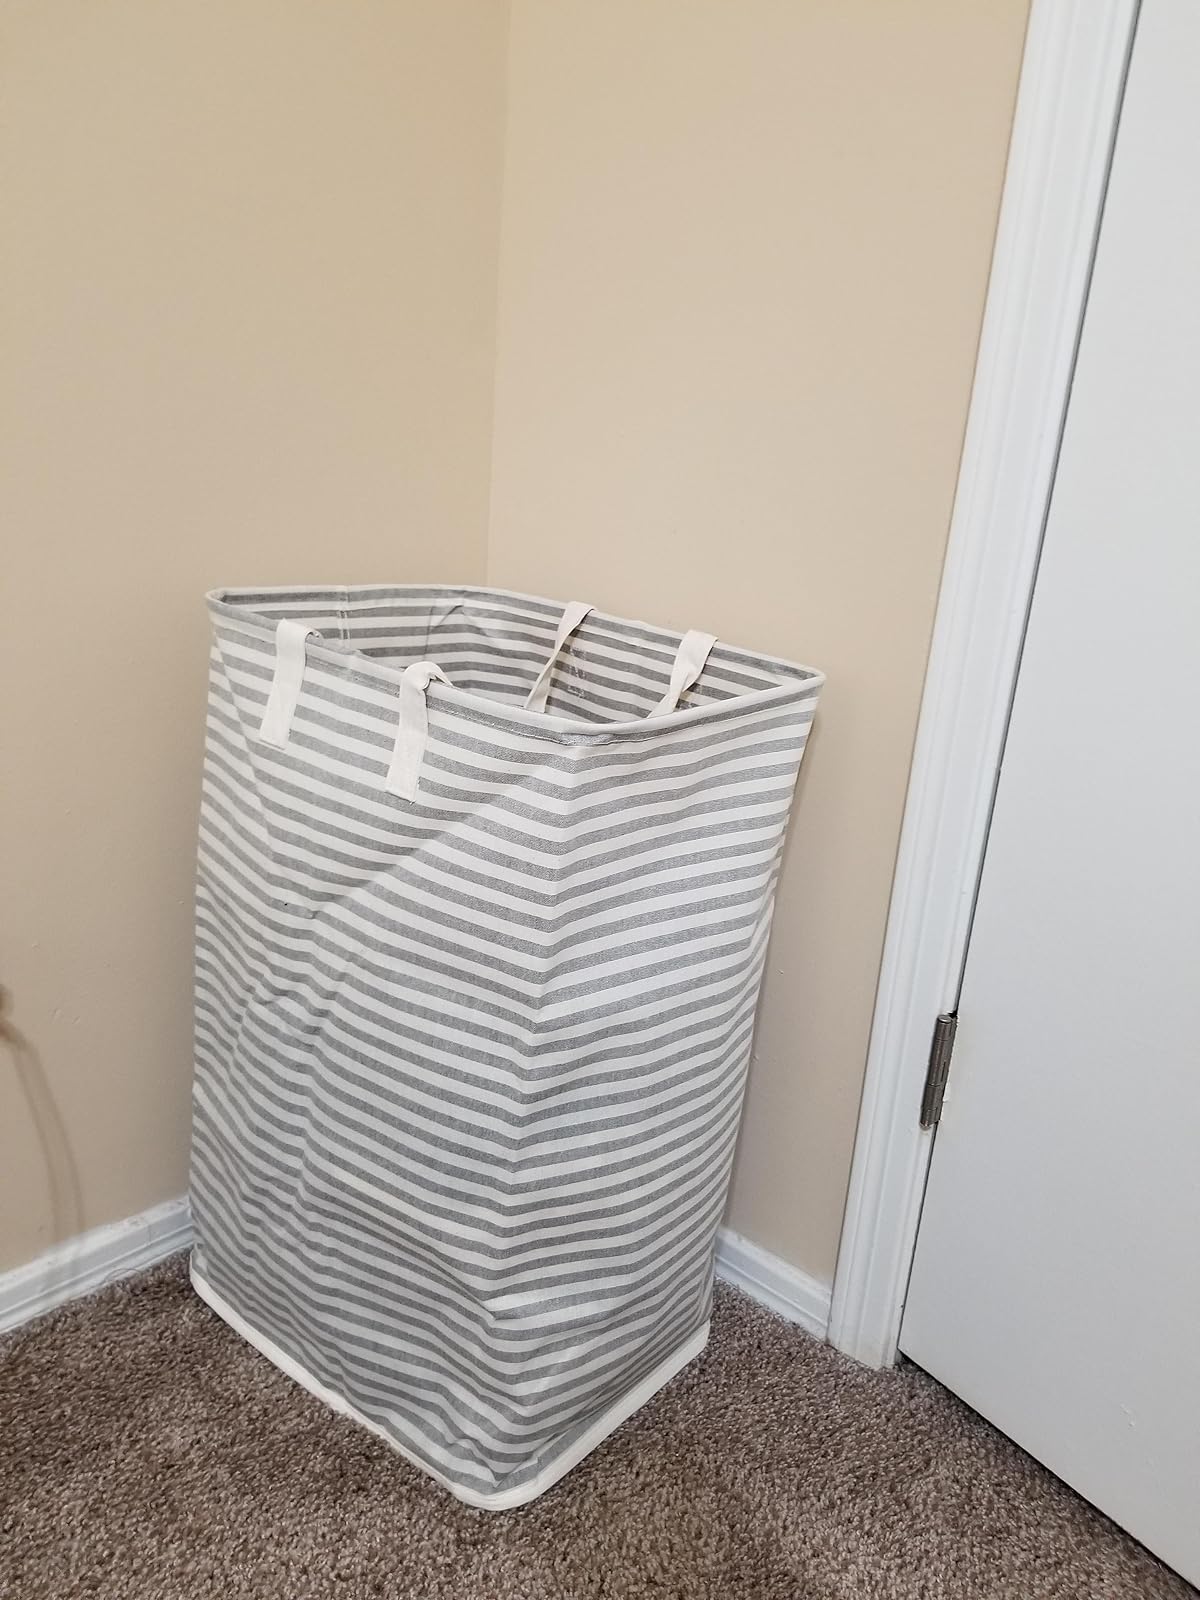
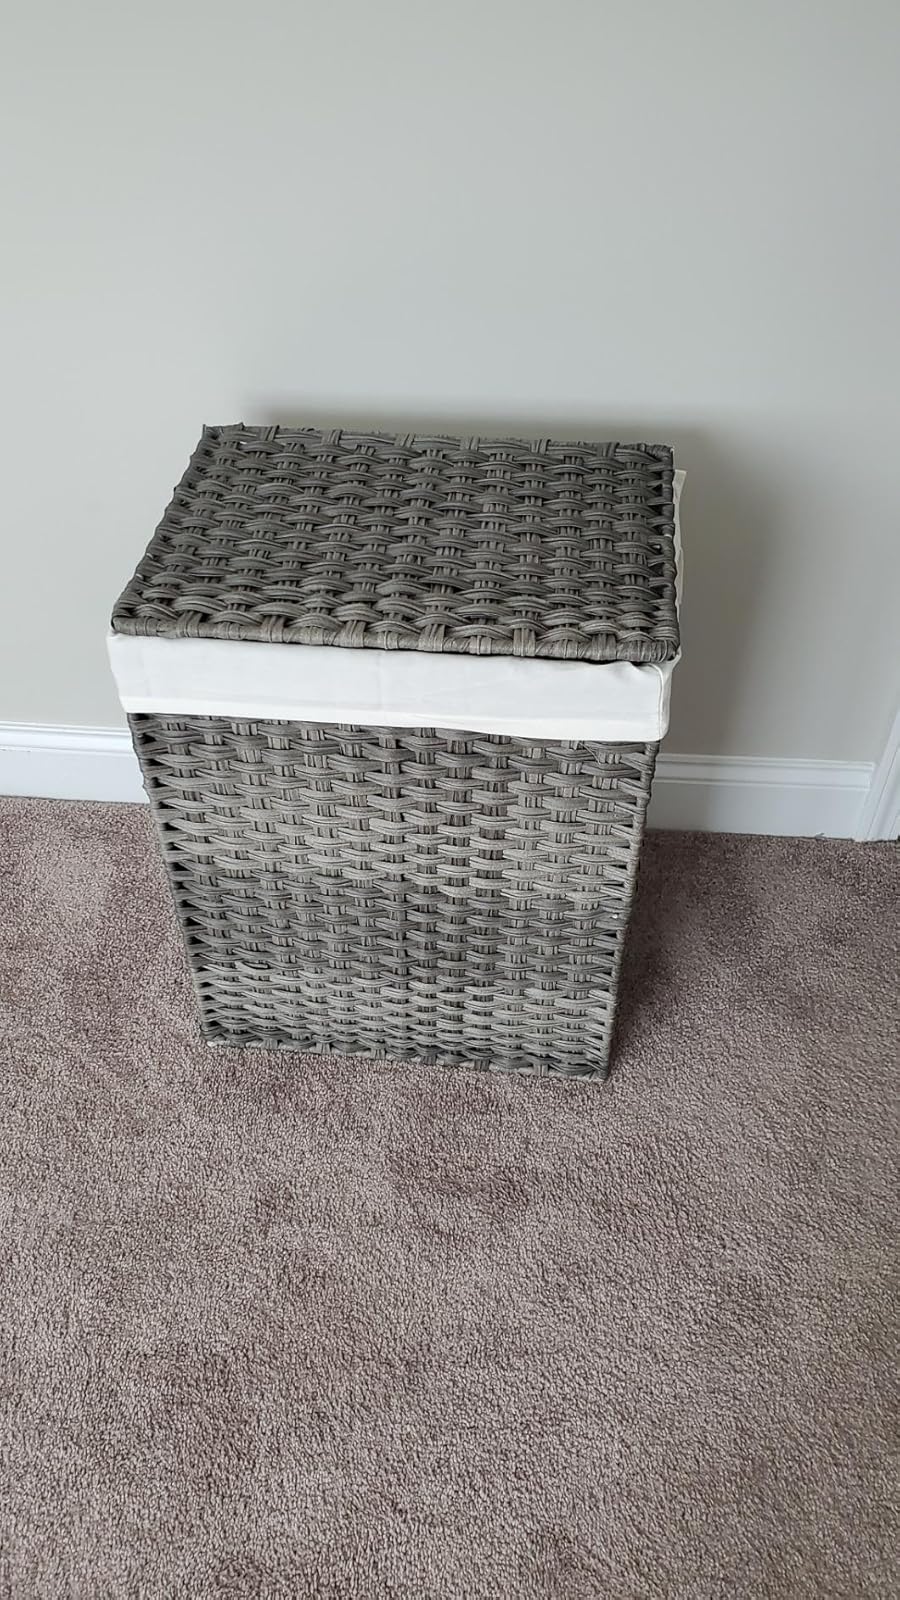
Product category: items_hamper
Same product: no